Question: Please indicate a possible affordance area of badminton racket that can be used for holding
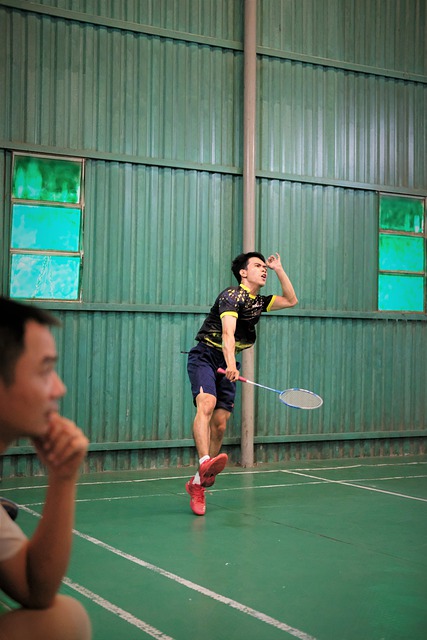
Answer: [215, 361.5, 278, 397.5]